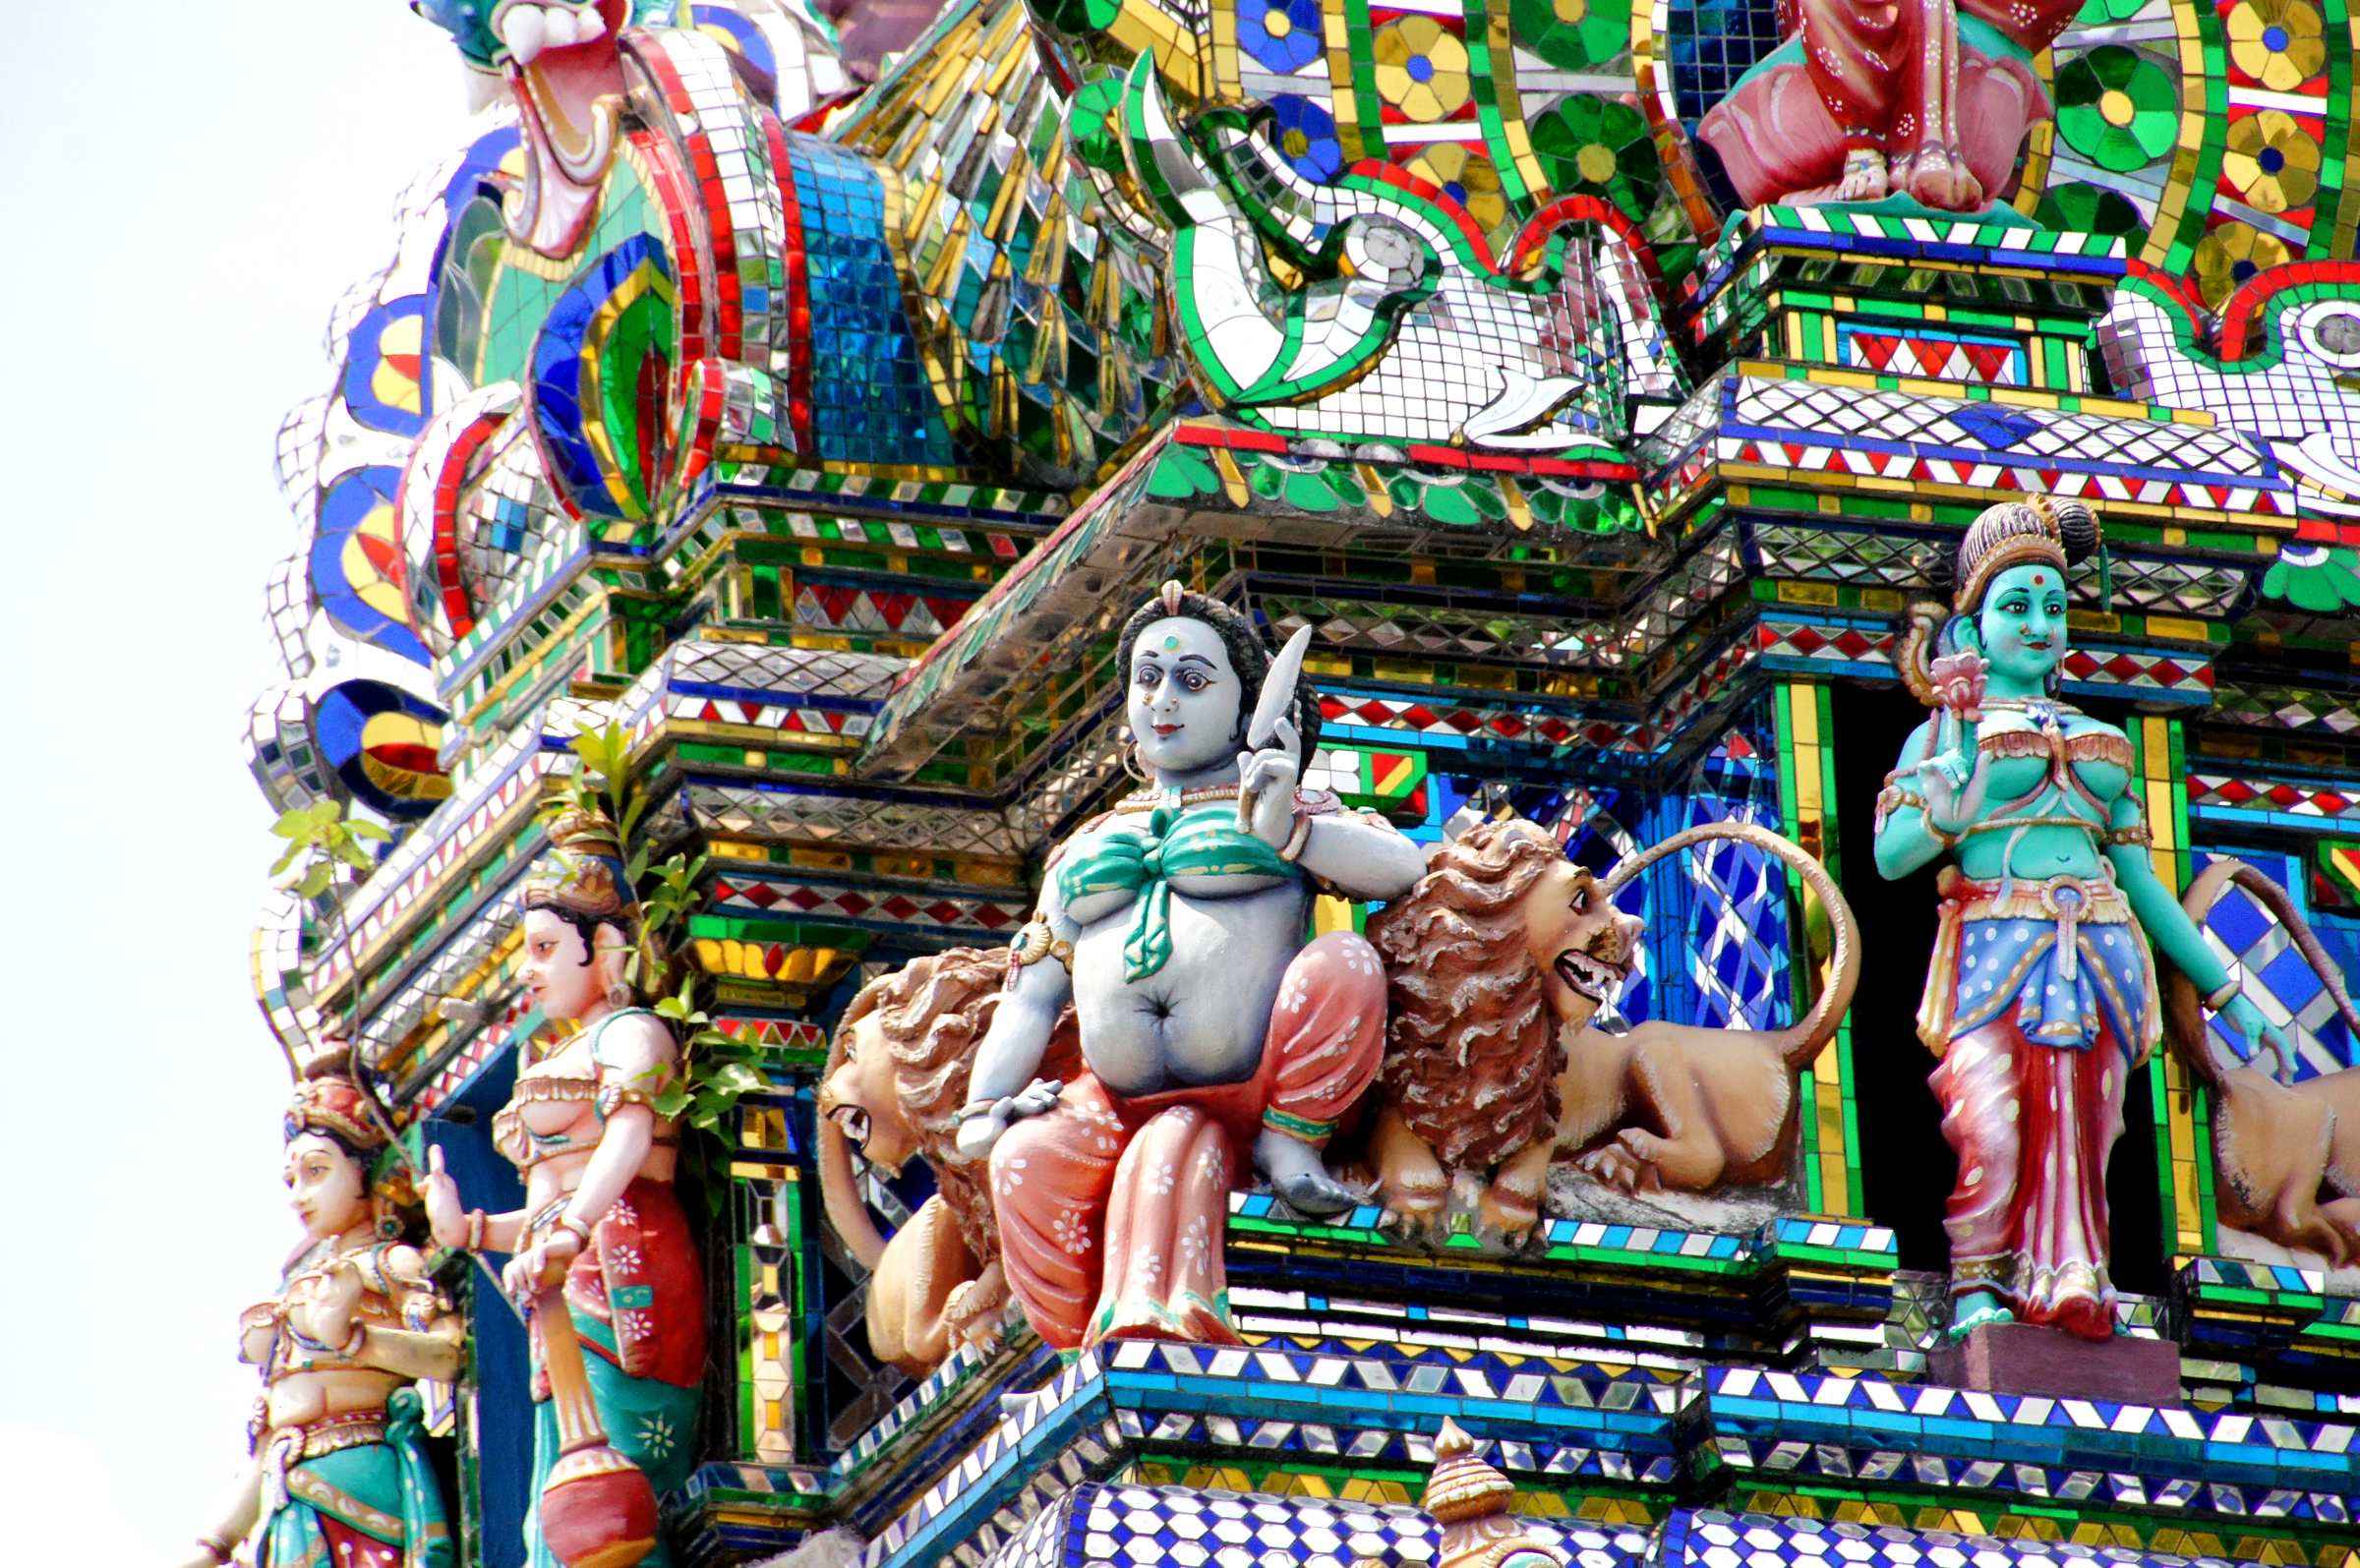
amusement park, park, festival, water park, hindu, maylasia, temples, hinduimages, johorbahru, johorbahruhindutemple, hindu temple, amusement ride